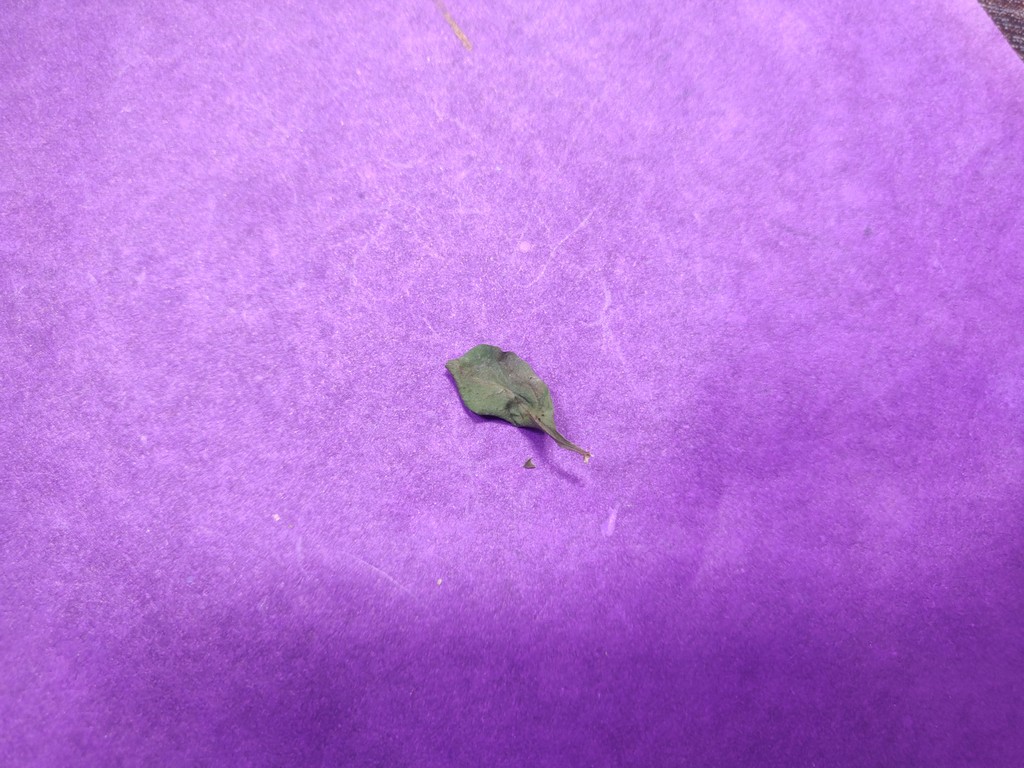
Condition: Dried
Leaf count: single
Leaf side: unknown